Pa Upoko Takau Ariki

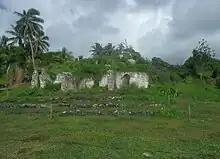
The ruins of the old limestone Palace of Pa

Pa Upoko Takau Ariki (? – 19 March 1896) was a sovereign of the Cook Islands. She was the "ariki" of the "Pa" dynasty, one of the two chiefdoms of the "Takitumu" tribe on the island of Rarotonga.